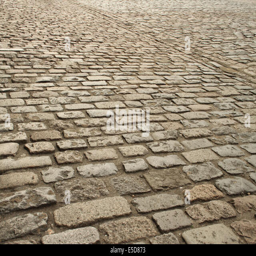
old worn brick and block paving abstract for use a background or texture